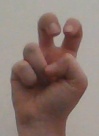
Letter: toot